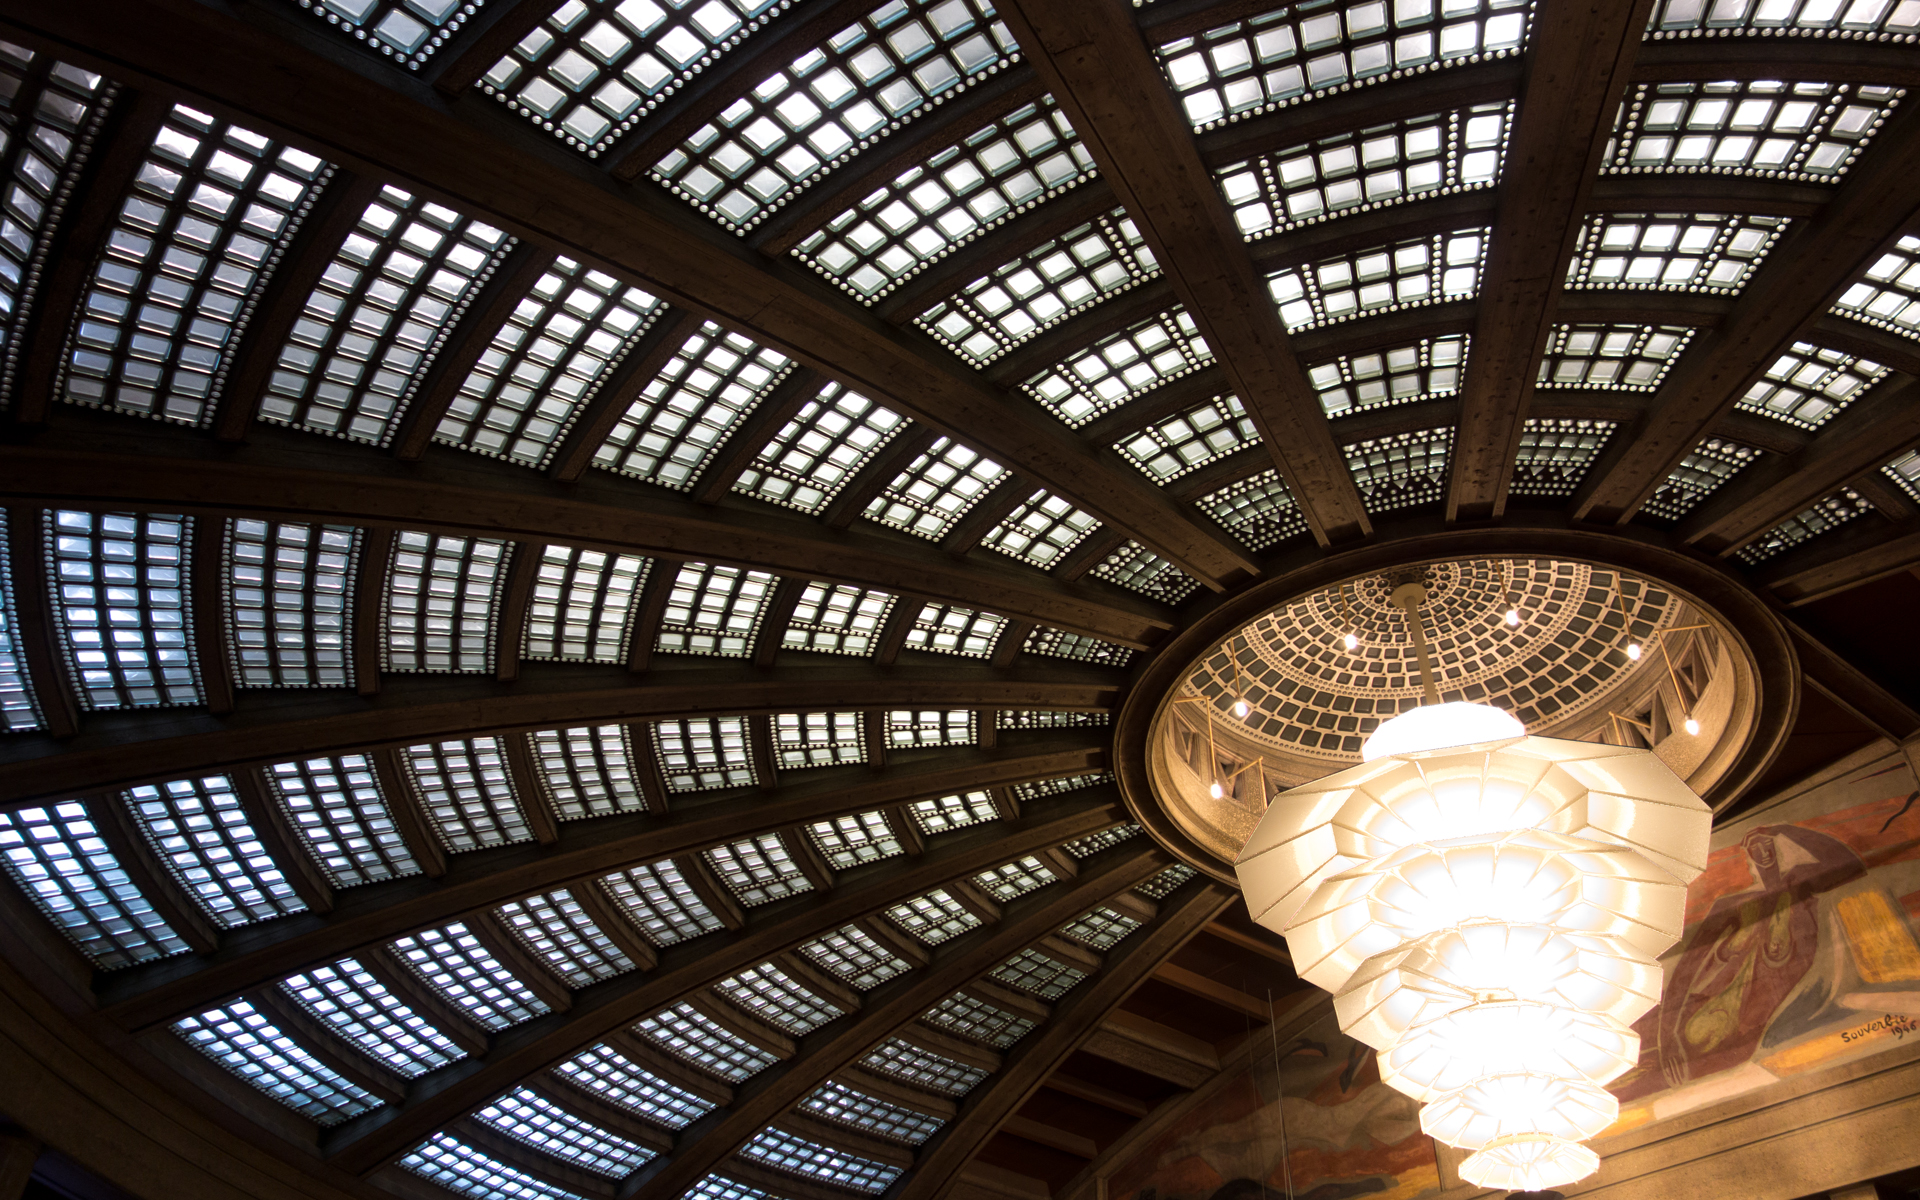
light, architecture, structure, wood, spiral, window, glass, paris, social, france, arch, ceiling, lighting, interior design, design, symmetry, ledefrance, dome, auguste, perret, iena, conseil, economique, daylighting, man made object